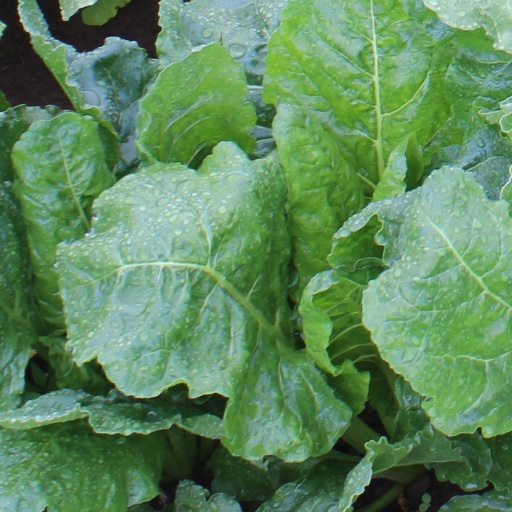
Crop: sugar beet